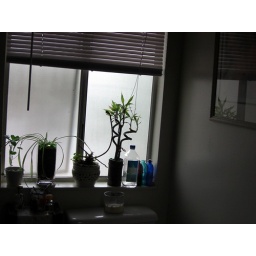
best spot in the window for plants seemed to be the bathroom window &amp;lt;3